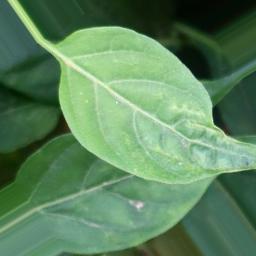
Label: healthy